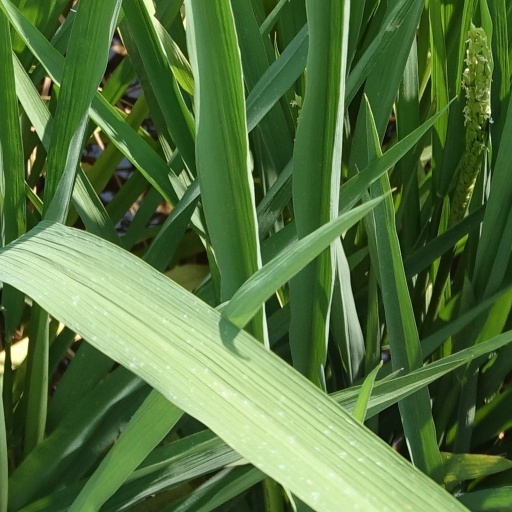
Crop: rice